Quentin Tarantino

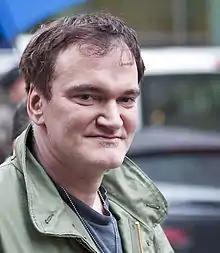
Tarantino in 2009

After meeting Lawrence Bender at a friend's barbecue, Tarantino discussed with him about an unwritten dialogue-driven heist film. Bender encouraged Tarantino to write the screenplay, which he wrote in three and a half weeks and presented to Bender unformatted. Impressed with the script, Bender managed to forward it through contacts to director Monte Hellman. Hellman cleaned up the screenplay and helped secure funding from Richard N. Gladstein at Live Entertainment (which later became Artisan, now known as Lionsgate). Harvey Keitel read the script and also contributed to the budget, taking a role as co-producer and also playing a major part in the picture. In January 1992, it was released as Tarantino's crime thriller "Reservoir Dogs"—which he wrote, directed, and acted in as Mr. Brown—and screened at the Sundance Film Festival. The film was an immediate hit, receiving a positive response from critics.